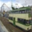
Label: streetcar